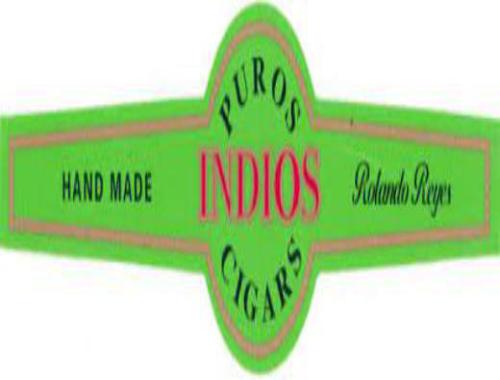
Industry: Necessities